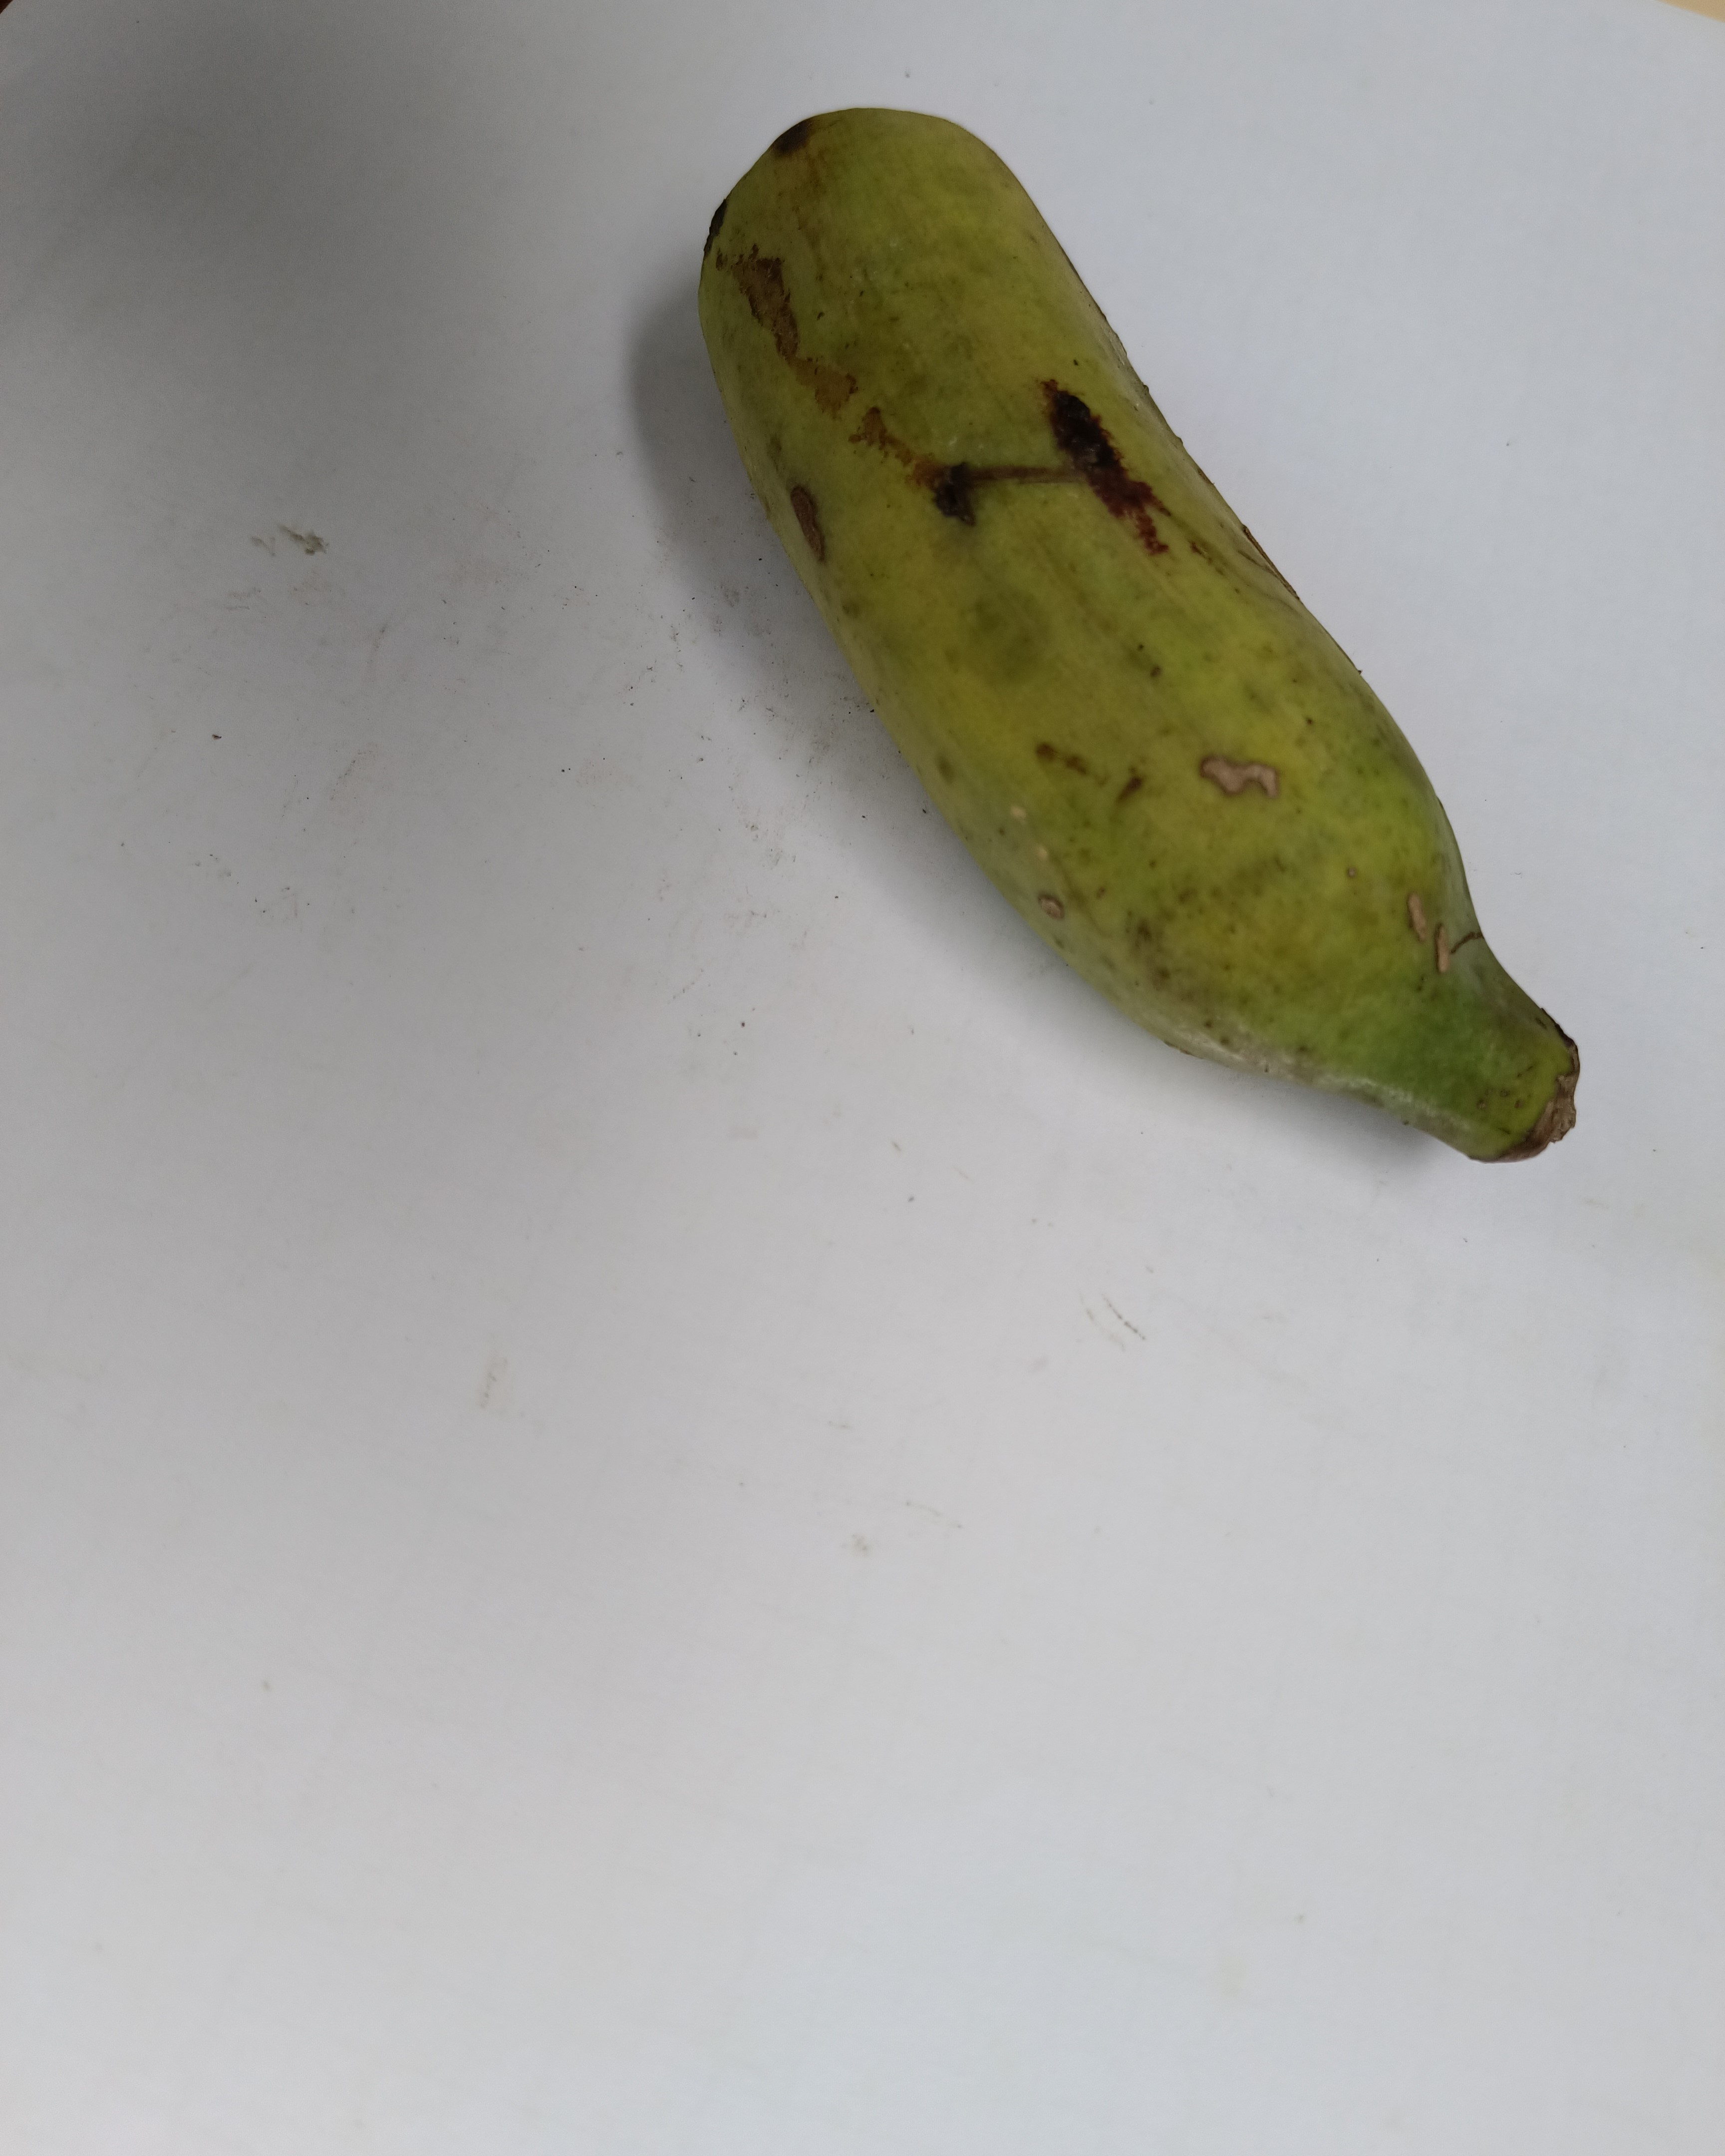
Banana variety: Deshi